Presidency of Benigno Aquino III

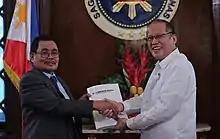
Aquino receives the Bangsamoro Transition Commission Narrative Report from MILF Peace Panel Chair Mohagher Iqbal during a meeting on June 23, 2016.

In 2011, the Aquino administration launched the National Greening Program as a priority program to help reduce poverty, promote food security, environmental stability, and biodiversity conservation, as well as enhance climate change mitigation and adaptation in the country. The program paved the way for the planting of almost 1.4 billion seedlings in about 1.66 million hectares nationwide during the 2011-2016 period. The Food and Agriculture Organization of the United Nations ranked the Philippines fifth among countries reporting the greatest annual forest area gain, which reached 240,000 hectares during the 2010–2015 period.